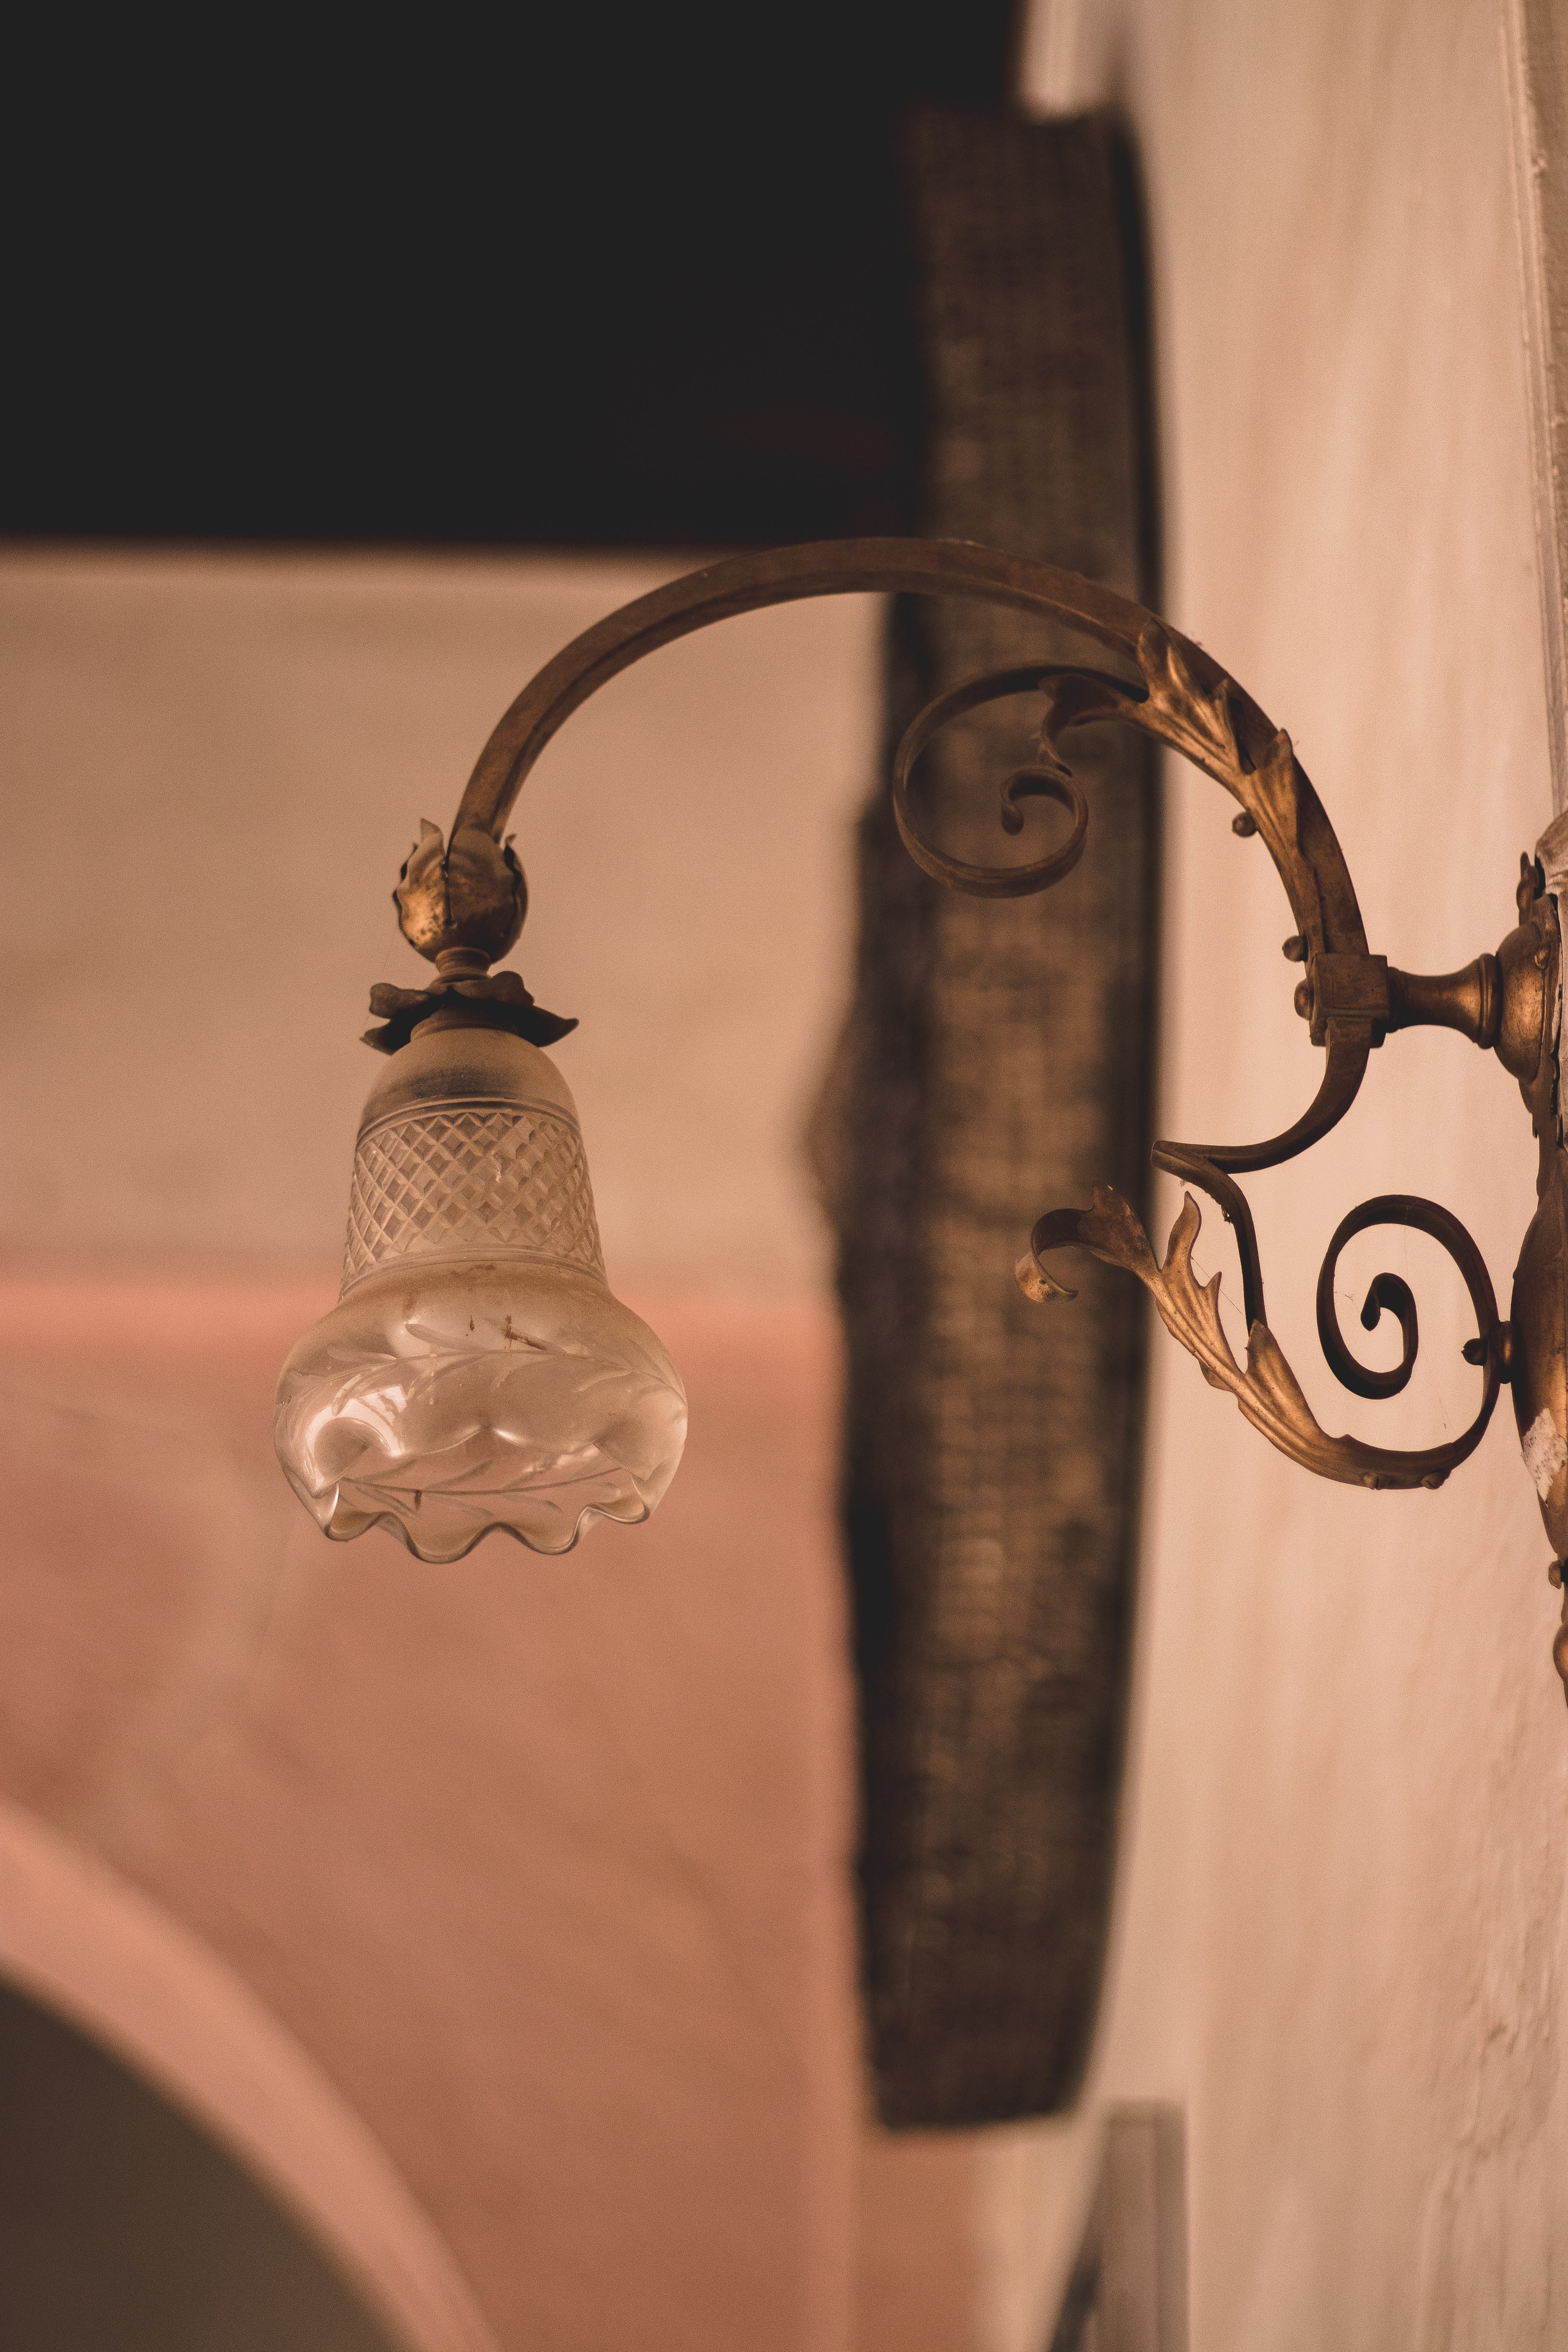
lighting, light fixture, bell, metal, architecture, wood, chandelier, interior design, sconce